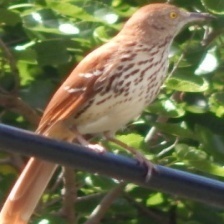
Species: BROWN THRASHER
Scientific name: TOXOSTOMA RUFUM